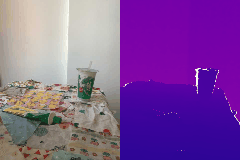
Label: detergent